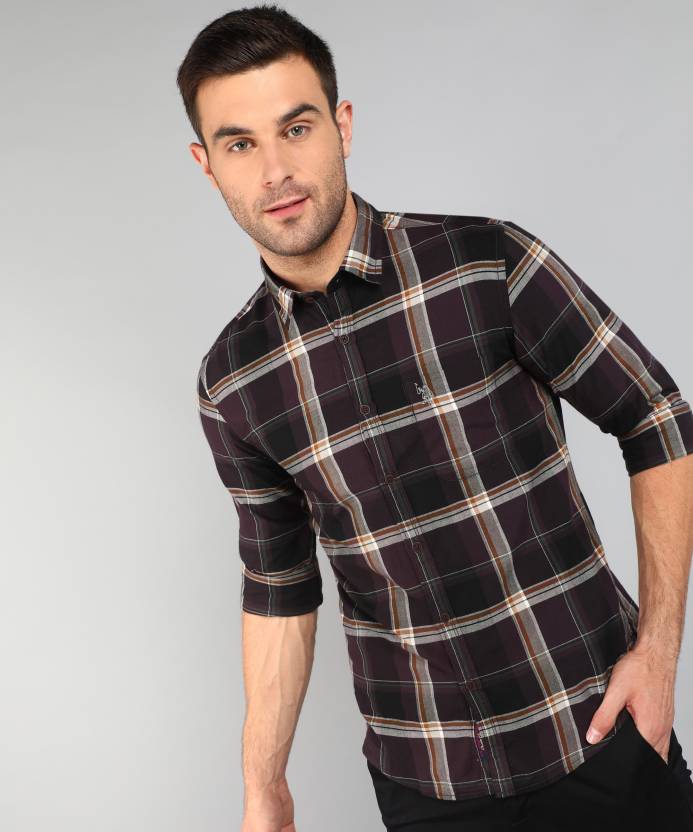
Product: Men Regular Fit Checkered Spread Collar Casual Shirt
Price: ₹1,487
Colors: Multicolor
Pattern: Checkered
Description: MENS SHIRT, M